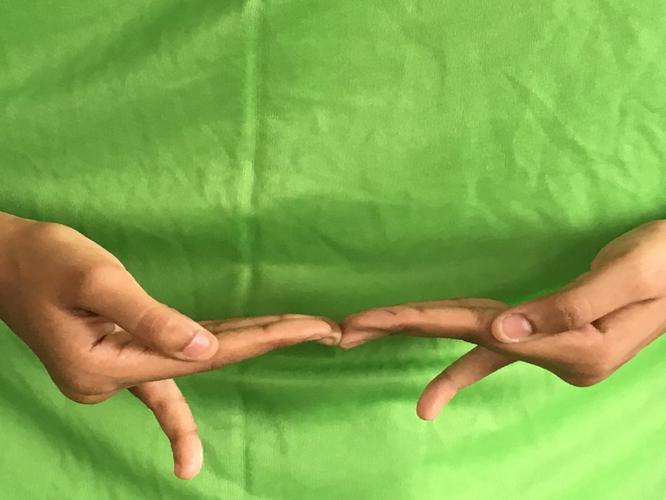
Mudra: Khatva
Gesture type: double_hand